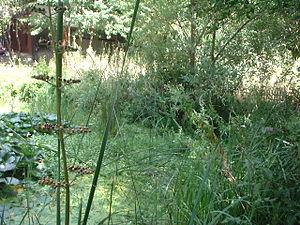
Le jardin naturel Pierre-Emmanuel est un jardin public du 20ᵉ arrondissement de Paris.